Forth Bridge

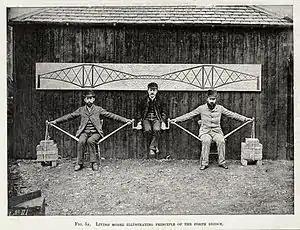
Illustration of the cantilever principle

For the railway age, Thomas Bouch designed for the Edinburgh and Northern Railway a roll-on/roll-off ferry between Granton and Burntisland that opened in 1850, which proved so successful that another was ordered for the Tay. In late 1863, a joint project between the North British Railway and Edinburgh and Glasgow Railway, which would merge in 1865, appointed Stephenson and Toner to design a bridge for the Forth, but the commission was given to Bouch around six months later.